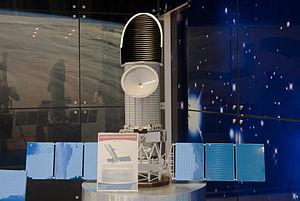
L'Observatoire Spatial Mondial-Ultraviolet ou WSO-UV ou Spektr-UV ou Spektr-UF est un télescope spatial fonctionnant dans l'ultraviolet développé par l'agence spatiale russe Roscosmos, avec des participations de l'Espagne, l'Allemagne, la Chine et l'Ukraine qui doit être lancé vers 2025. Le télescope de 1,7 mètre de diamètre équipé de ses spectrographes devrait avoir dans le domaine de l'ultraviolet des performances supérieures à celles du télescope Hubble.